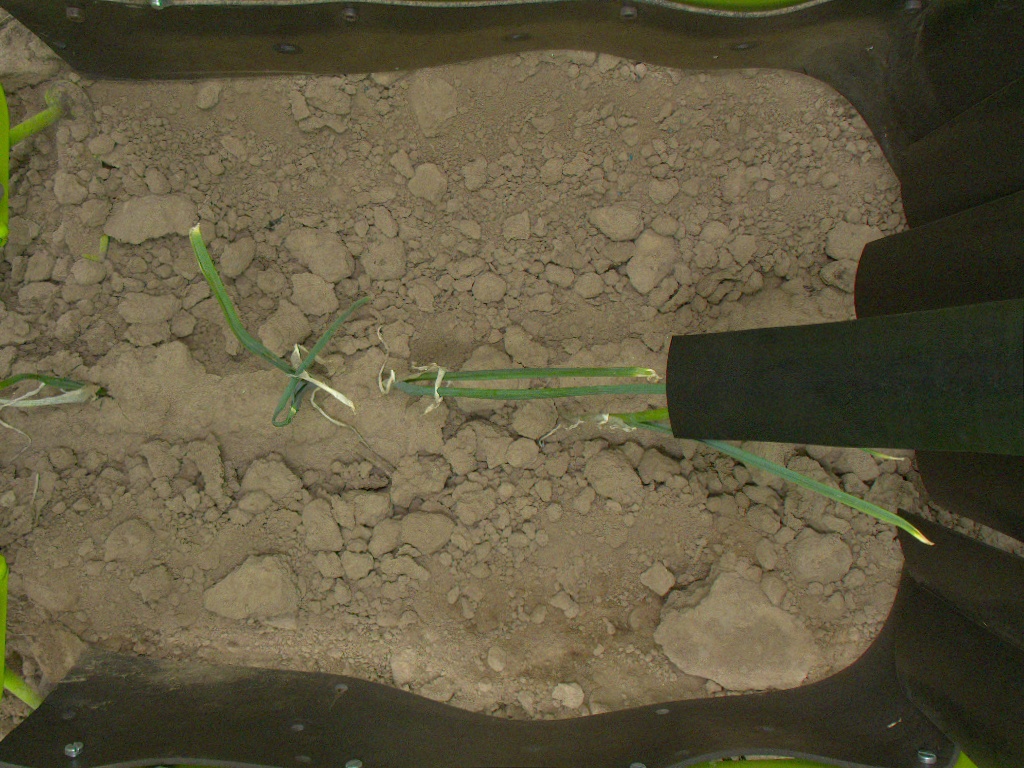
Crop: leek
Objects: stem_leek, stem_leek, stem_leek, leek, leek, leek, stem_leek, leek